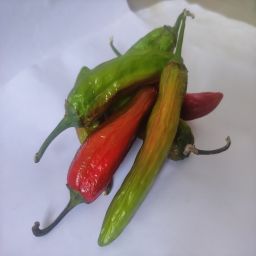
Crop: New Mexico Green Chile
Quality: Old